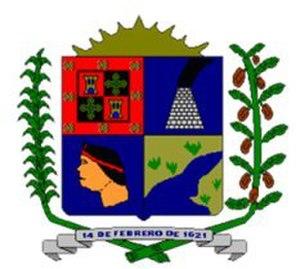
Plaza est l'une des 21 municipalités de l'État de Miranda au Venezuela. Son chef-lieu est Guarenas. En 2011, la population s'élève à 209 987 habitants.